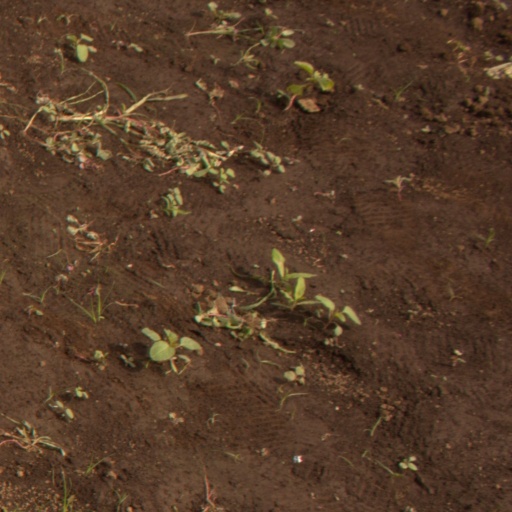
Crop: soybean